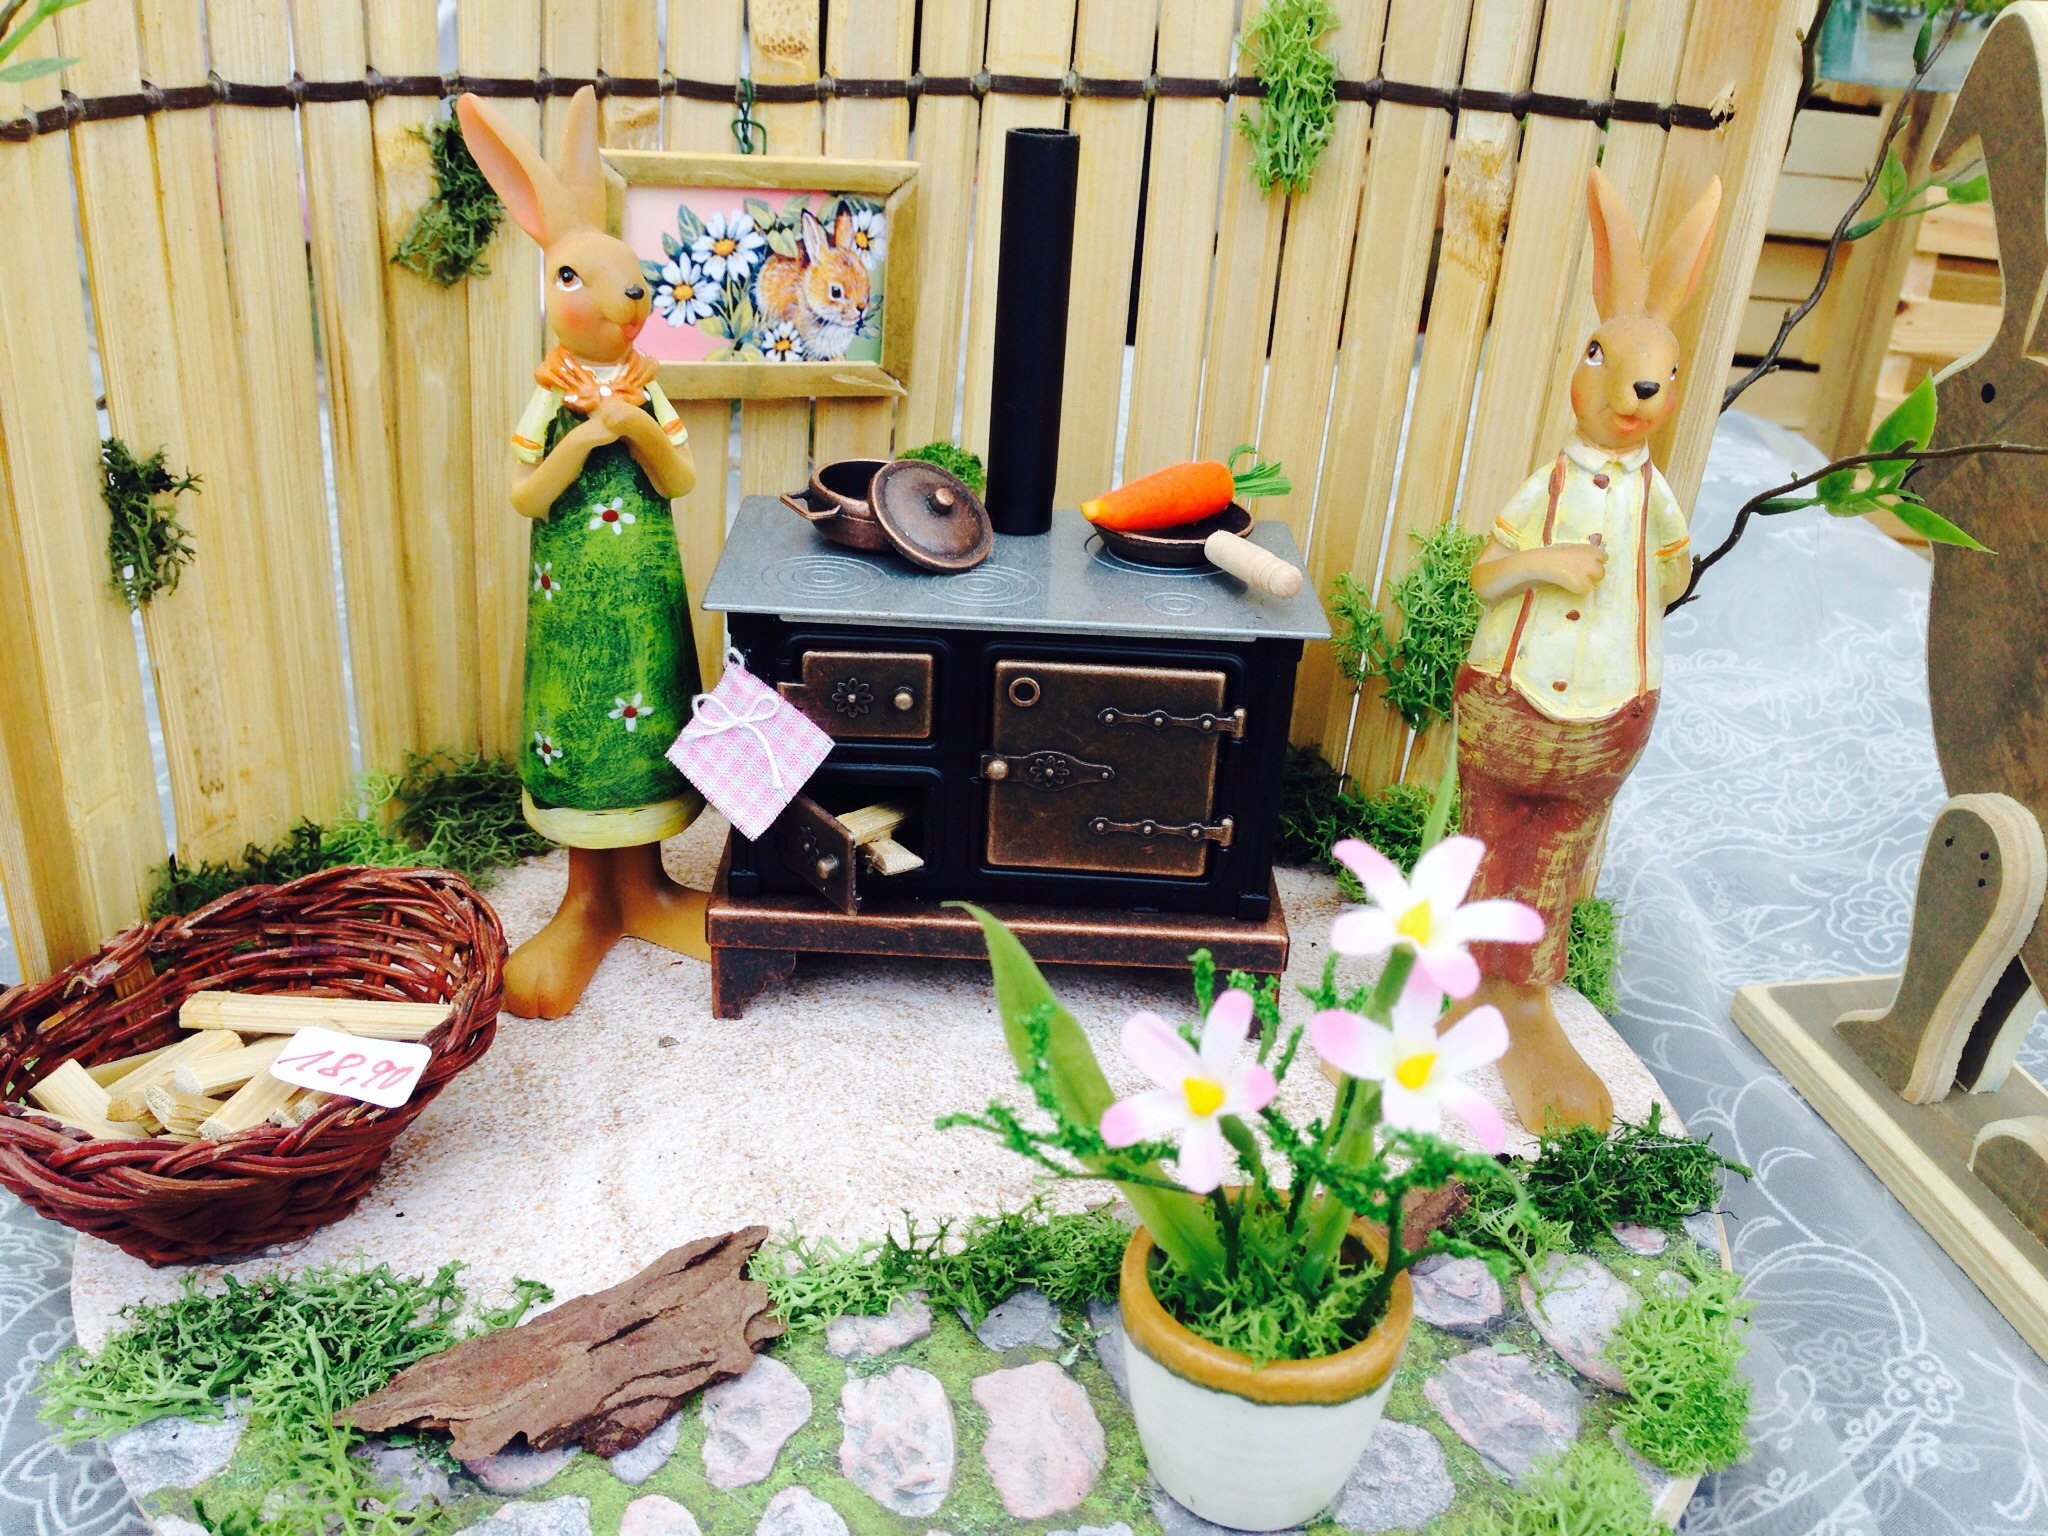
flower, meal, food, backyard, kitchen, lunch, cuisine, rabbit, picnic, easter, yard, floristry, floral design, flower arranging